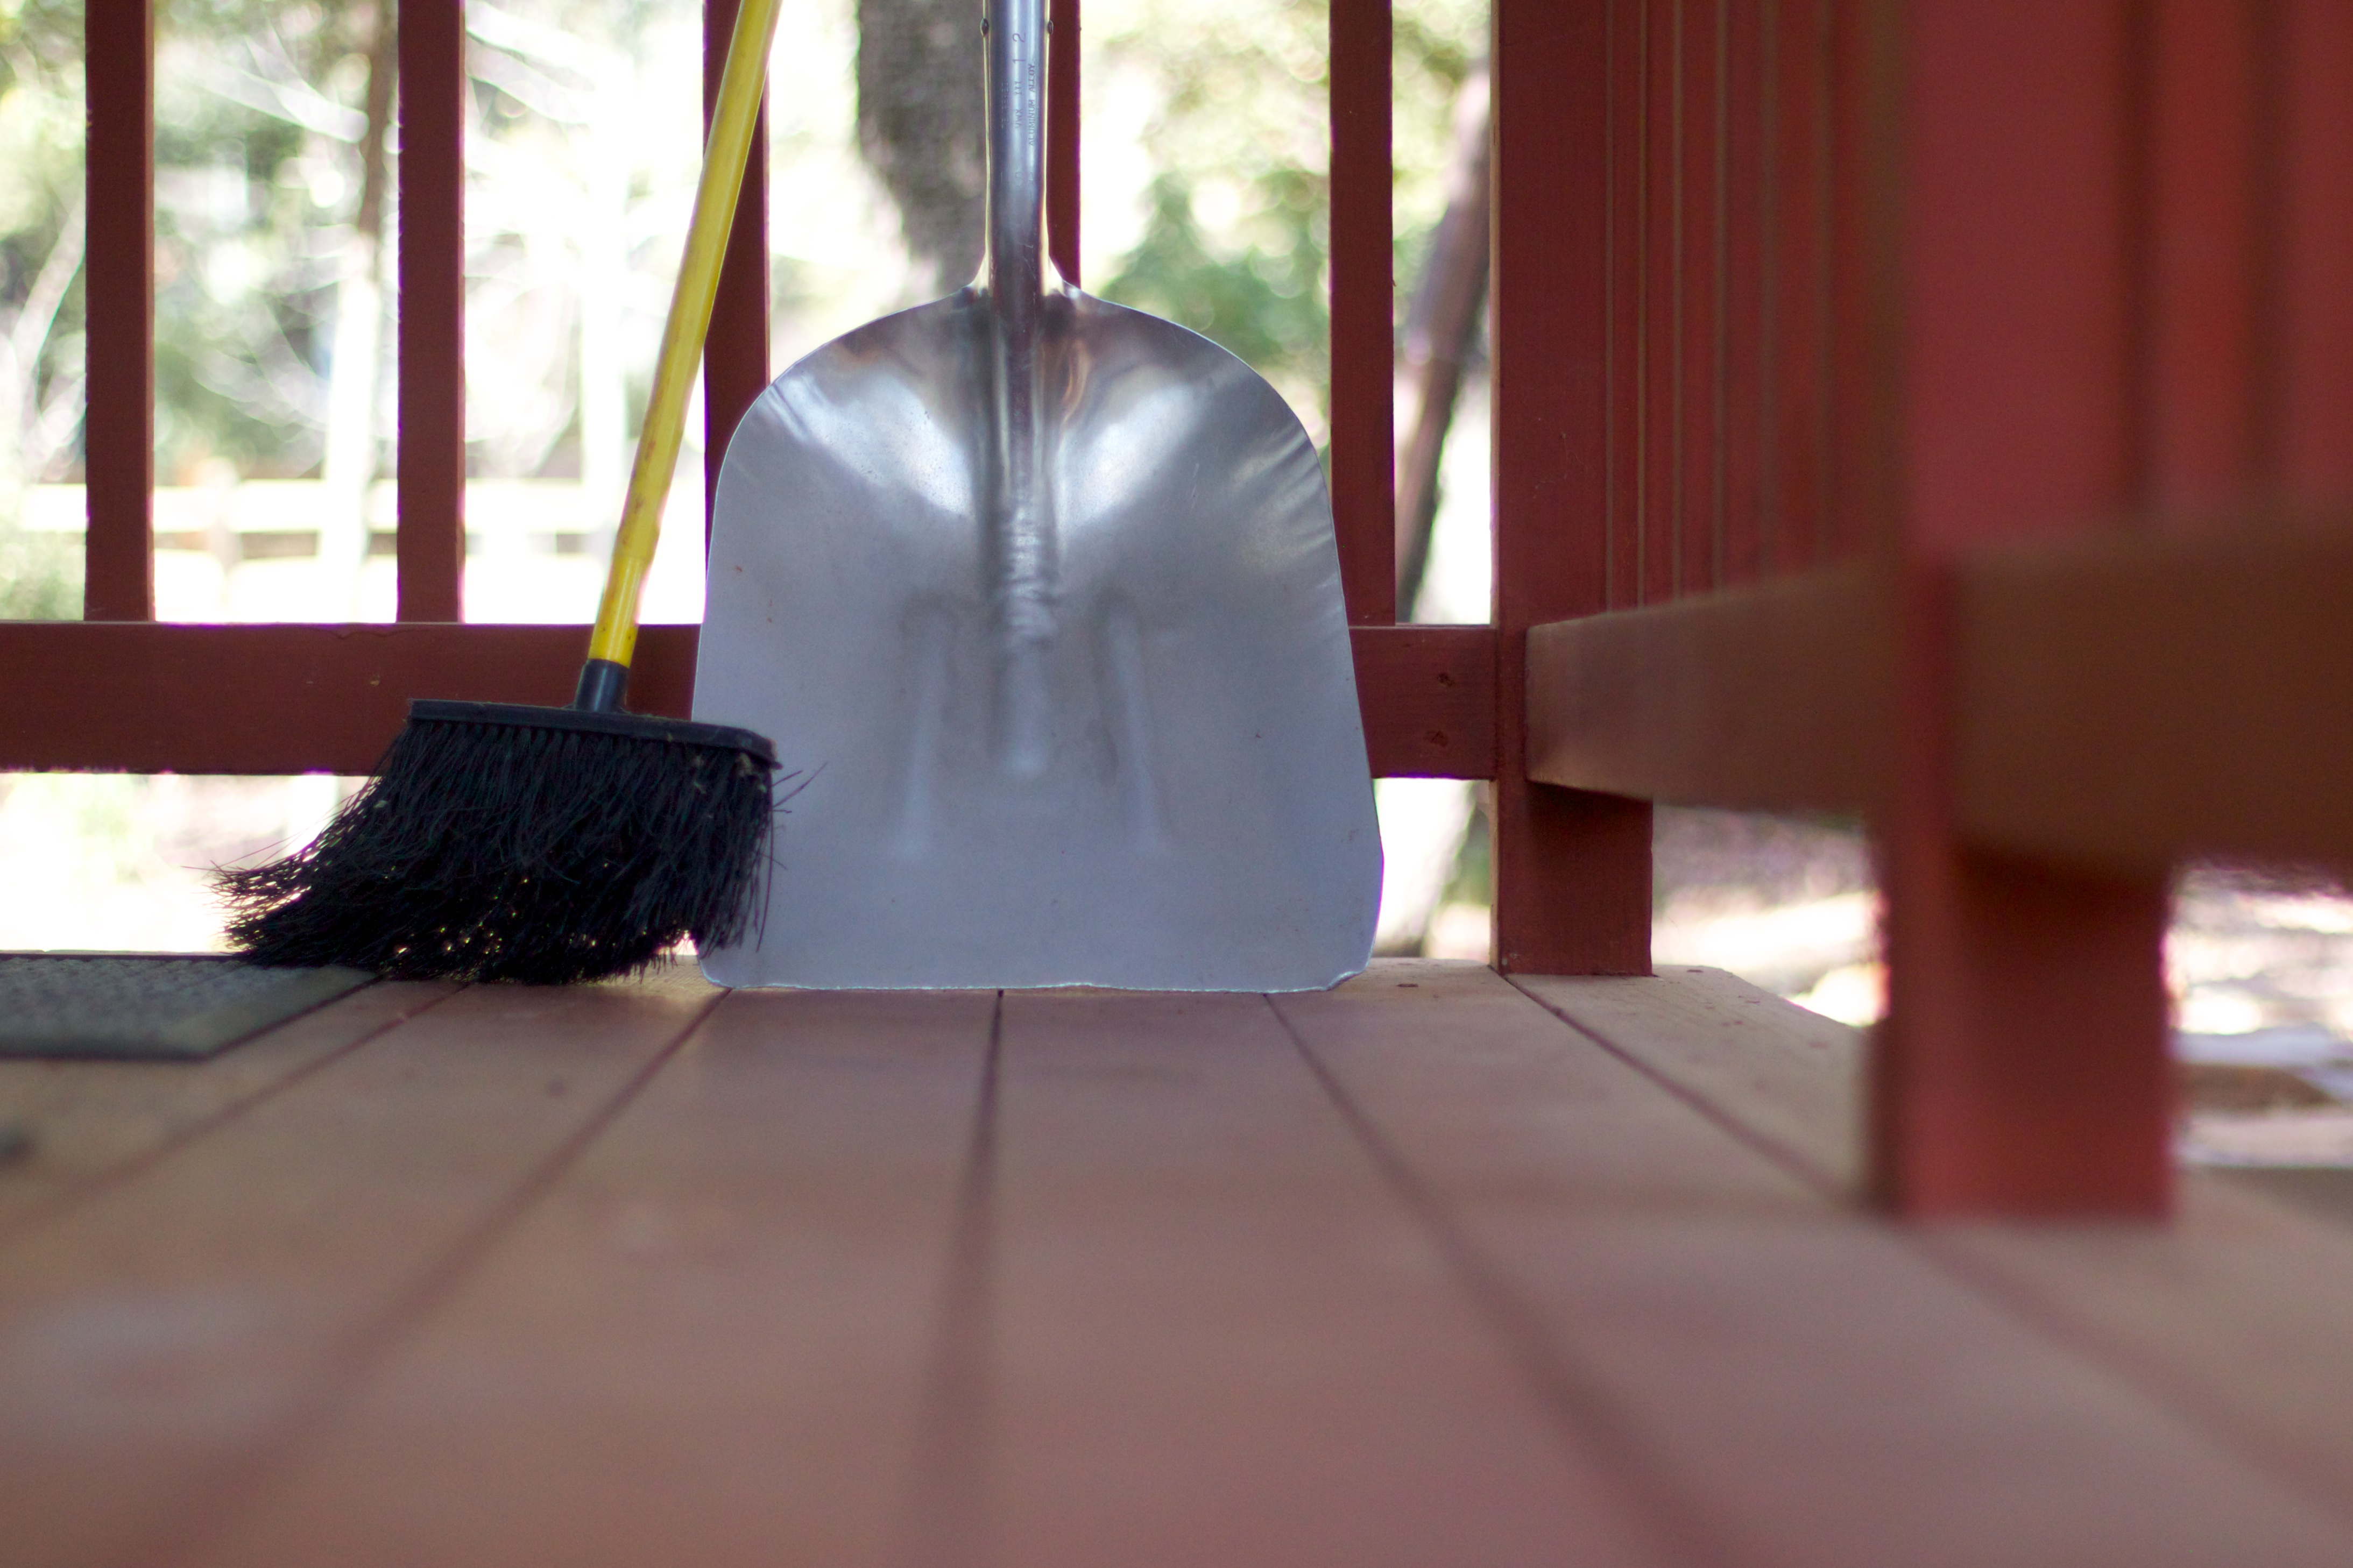
snow, wood, floor, furniture, lighting, interior design, design, shovel, broom, flooring